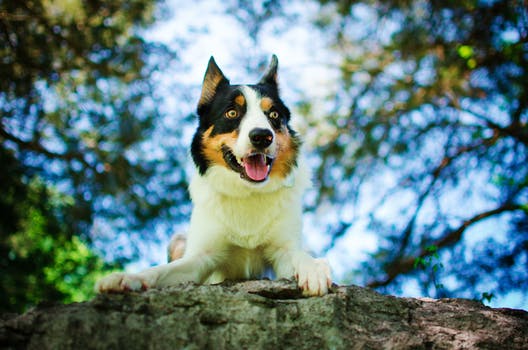
Label: No Watermark